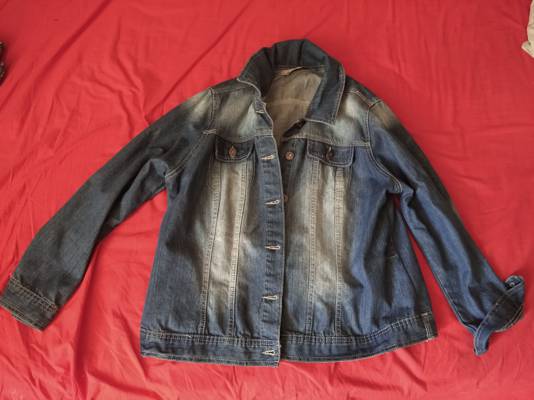
Waste category: clothes